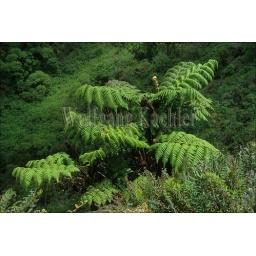
Galapagos islands, santa cruz island, rainforest in the highlands, tree fern